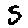
Label: 5